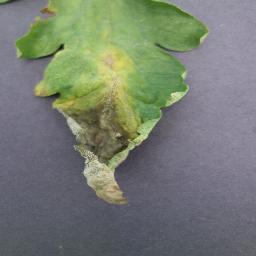
Label: Tomato___Late_blight